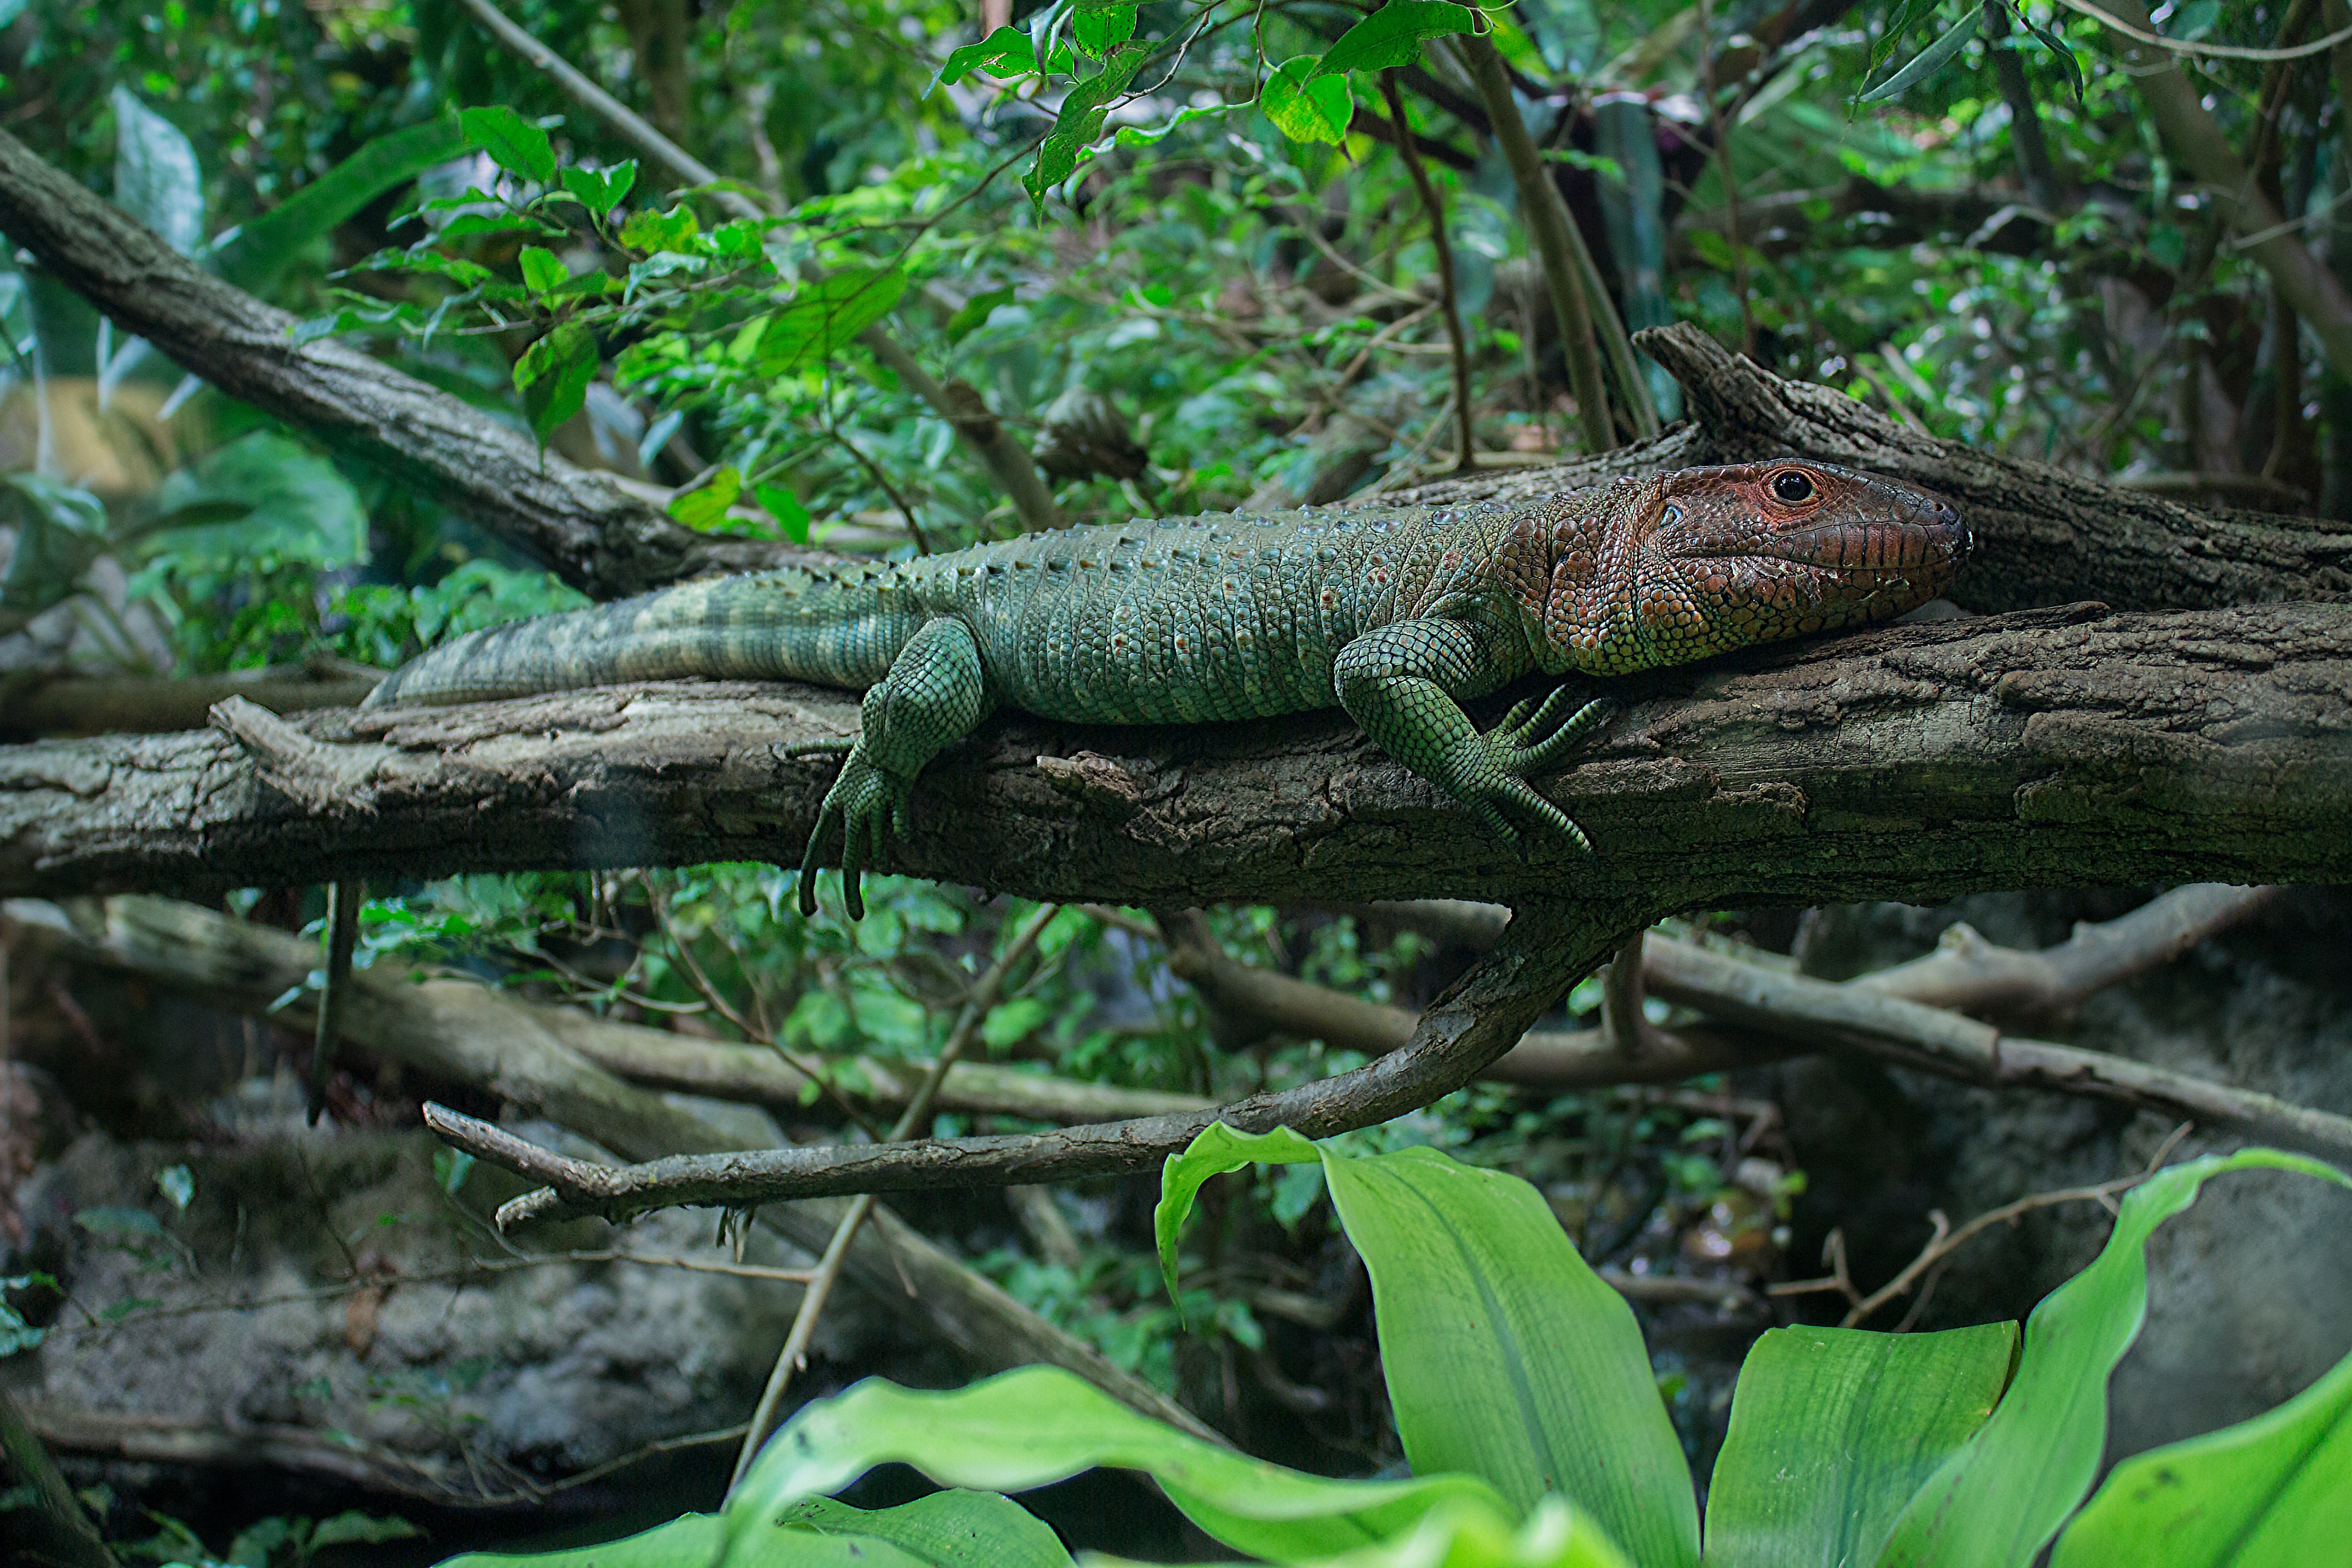
nature, forest, branch, animal, wildlife, green, jungle, botany, reptile, iguana, fauna, lizard, green lizard, rainforest, vertebrate, creature, habitat, animal world, lacerta, dactyloidae, northern caiman lizard, teiidae, natural environment, scaled reptile, lacertidae